Arvanites

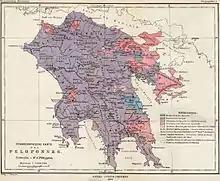
Alfred Philippson's ethnographic map of the Peloponnese, 1890; Albanian-speaking areas in red.

In 1453, the Albanians rose in revolt against Thomas and Demetrios Palaiologos, due to the chronic insecurity and tribute payment to the Turks; they were also joined by the local Greeks, who by then had a common leader in Manuel Kantakouzenos. Following the Ottoman conquest, many Albanians fled to Italy and settled primarily in the Arbëreshë villages of Calabria and Sicily. On the other hand, in an effort to control the remaining Albanians, during the second half of the 15th century, the Ottomans adopted favorable tax policies towards them, likely in continuation of similar Byzantine practices. This policy had been discontinued by the early 16th century. Albanians often took part in wars on the side of the Republic of Venice against the Ottomans, between 1463 and 1715.